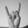
ASL letter: Y